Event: Typhoon Ruby
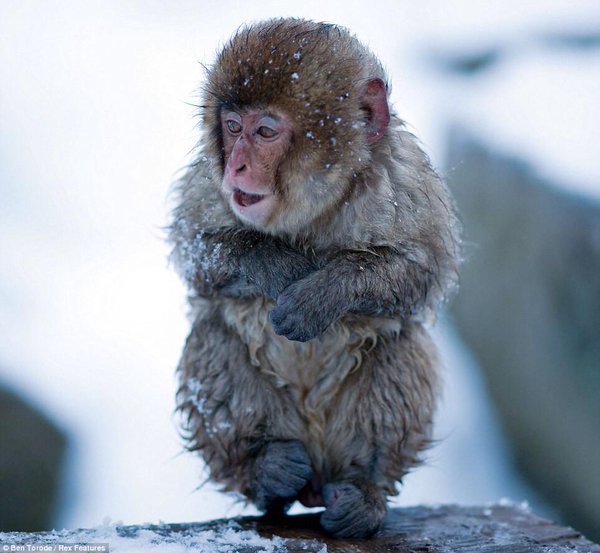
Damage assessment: no_damage